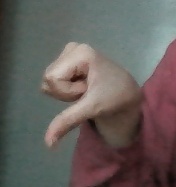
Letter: waw